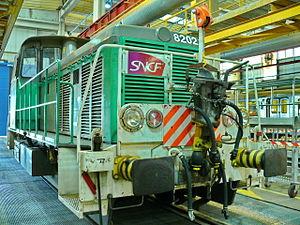
Locotracteur Y 8202 (série Y 8000) au technicentre Paris Nord-Joncherolles à Villetaneuse|Villetaneuse, Seine-Saint-Denis, France. Noter le double atelage
Ces machines dites locotracteurs ont été construites en 375 exemplaires.
On appelle livrée la décoration extérieure d'un matériel roulant ferroviaire. Au cours de son histoire, depuis 1938, la Société nationale des chemins de fer français a utilisé de nombreuses livrées liées aux modes et aux changements de matériels. Certaines sont des essais sans lendemain sur quelques machines, d'autres sont de véritables marqueurs de l'identité de l'entreprise, par exemple la livrée « béton ».